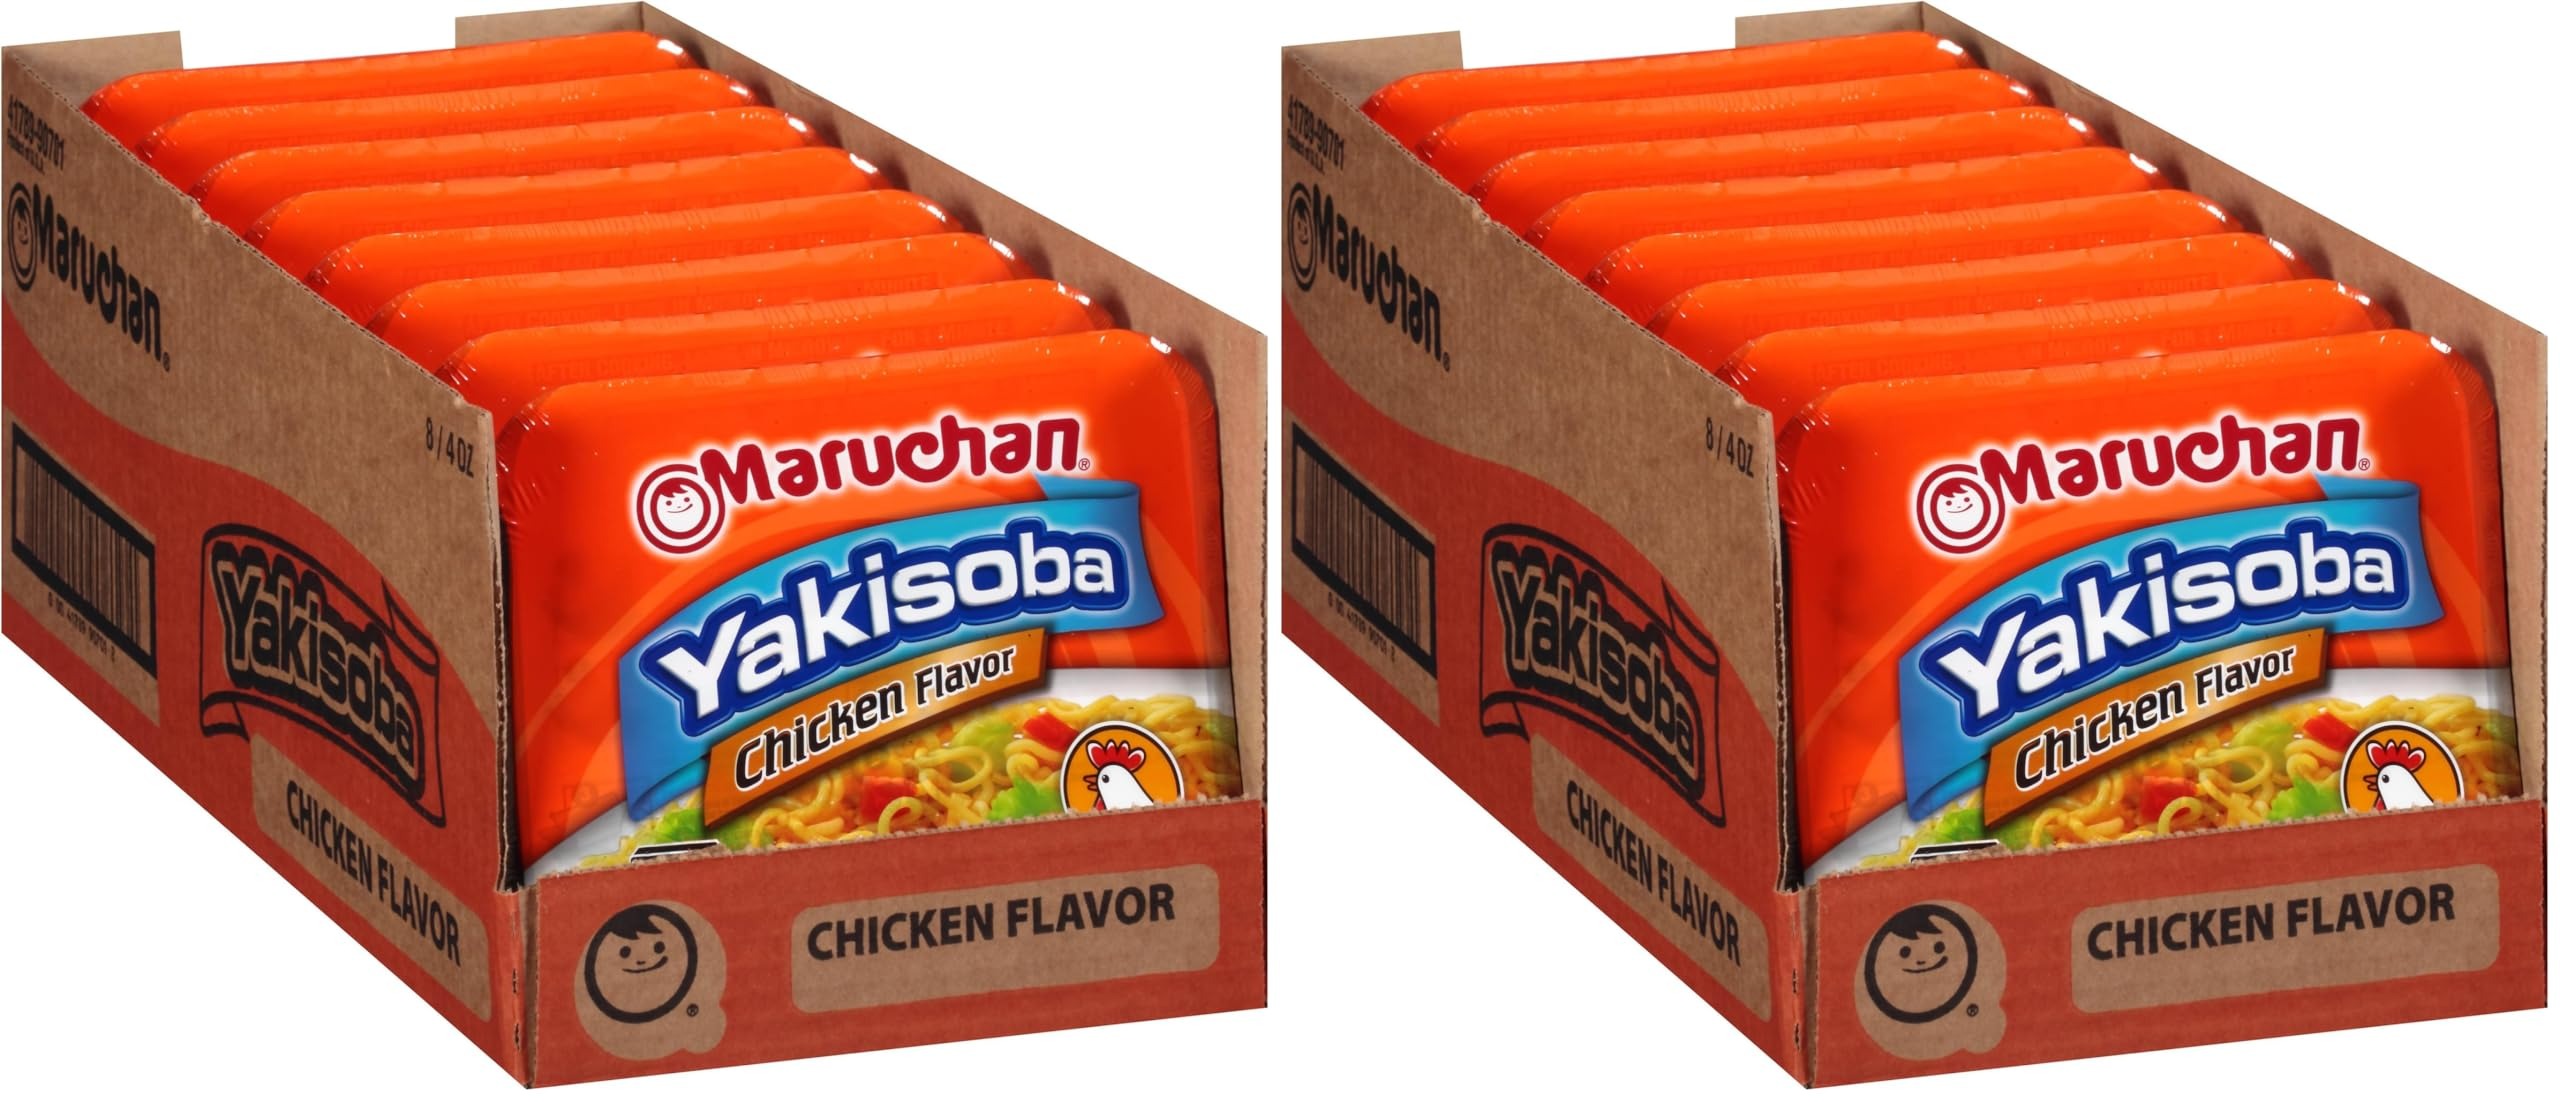
Item Name: Maruchan Yakisoba Chicken, 4.00 Oz, Pack of 16
Bullet Point 1: MICROWAVABLE: Instant homestyle Japanese ramen noodles. Just add water and pop these in the microwave for 4 minutes and serve as a hot snack or savory meal. Cooking times may vary. Please read full cooking instructions on package.
Bullet Point 2: PACKED WITH FLAVOR: Chicken flavor. A homestyle classic. Hearty yakisoba noodles and big chicken flavor make this serious comfort food.
Bullet Point 3: FAMILY FAVORITE: Maruchan Yakisoba products are real Japanese Home Style Stir-Fry noodles in a convenient microwaveable tray. Yakisoba cooks in only 4 minutes and features tender Yakisoba noodles with hearty vegetables and seasonings. Easy to prepare. Your whole family will fall in love with the taste of Maruchan' s Yakisoba Home Style noodles.
Bullet Point 4: GREAT COLLEGE GIFT: Ramen is a staple snack for college kids so help feed their late-night study cravings with Maruchan ramen! Send a snack care package to your college student.
Bullet Point 5: SIZE: 16 pack/count of 4 oz units
Value: 64.0
Unit: Ounce

Price: 20.5